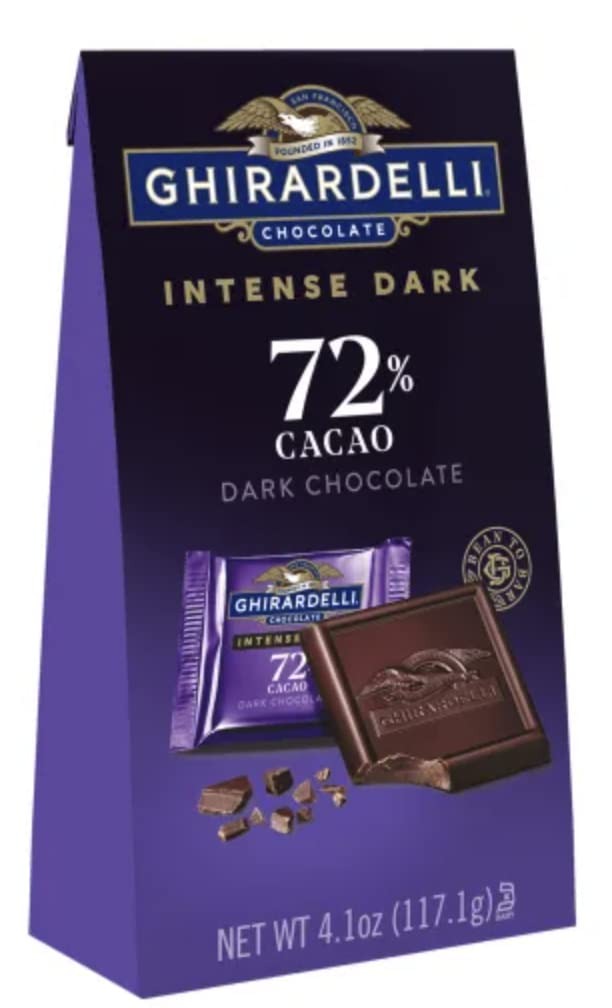
Item Name: Intense Dark Chocolate Squares 72% Cacao Individually Wrapped Chocolates, Medium Bag, 4.1 Ounce
Bullet Point: Kosher
Product Description: Founded in 1852. Bean to bar. Experience rich, bold and intensely delicious dark chocolate with hints of mocha, blackberry and dark cherry. Discover the Ghirardelli Difference: Select high quality beans. Roast nibs for intensity. Refine for smoothness. Conche for flavor. Our commitment to ultimate quality. Ghirardelli of San Francisco since 1852. Product sold by weight, not by volume or count. Contents may settle during shipping. Cocoa Farming Program: For more information: About our ingredients and sustainable sourcing visit ghirardelli.com/sustainability.
Value: 4.1
Unit: Ounce

Price: 5.99